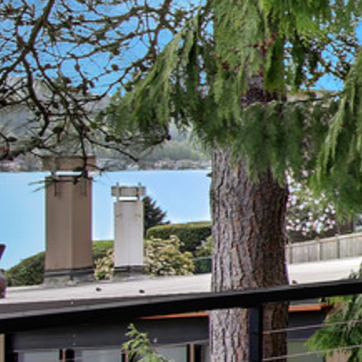
Material: water